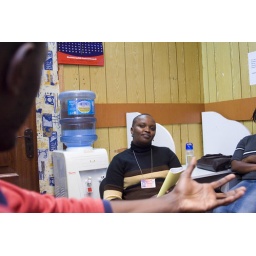
Site visit to LVCT field office in Embu.